Sir Vincent Corbet, 1st Baronet

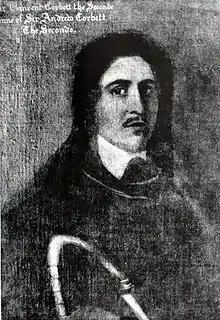
Sir Vincent Corbet, 1st Baronet of Moreton Corbet, Shropshire. A royalist cavalry commander in the Midlands during the English Civil War.

Sir Vincent Corbet, 1st Baronet (13 June 1617 – 28 December 1656) was an English lawyer and politician who sat for Shropshire in the House of Commons in the Short Parliament of 1640. He fought on the Royalist side in the English Civil War.